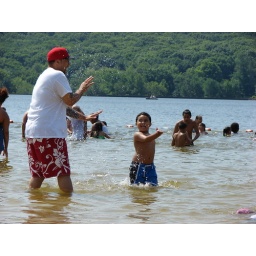
Father and son in the lake